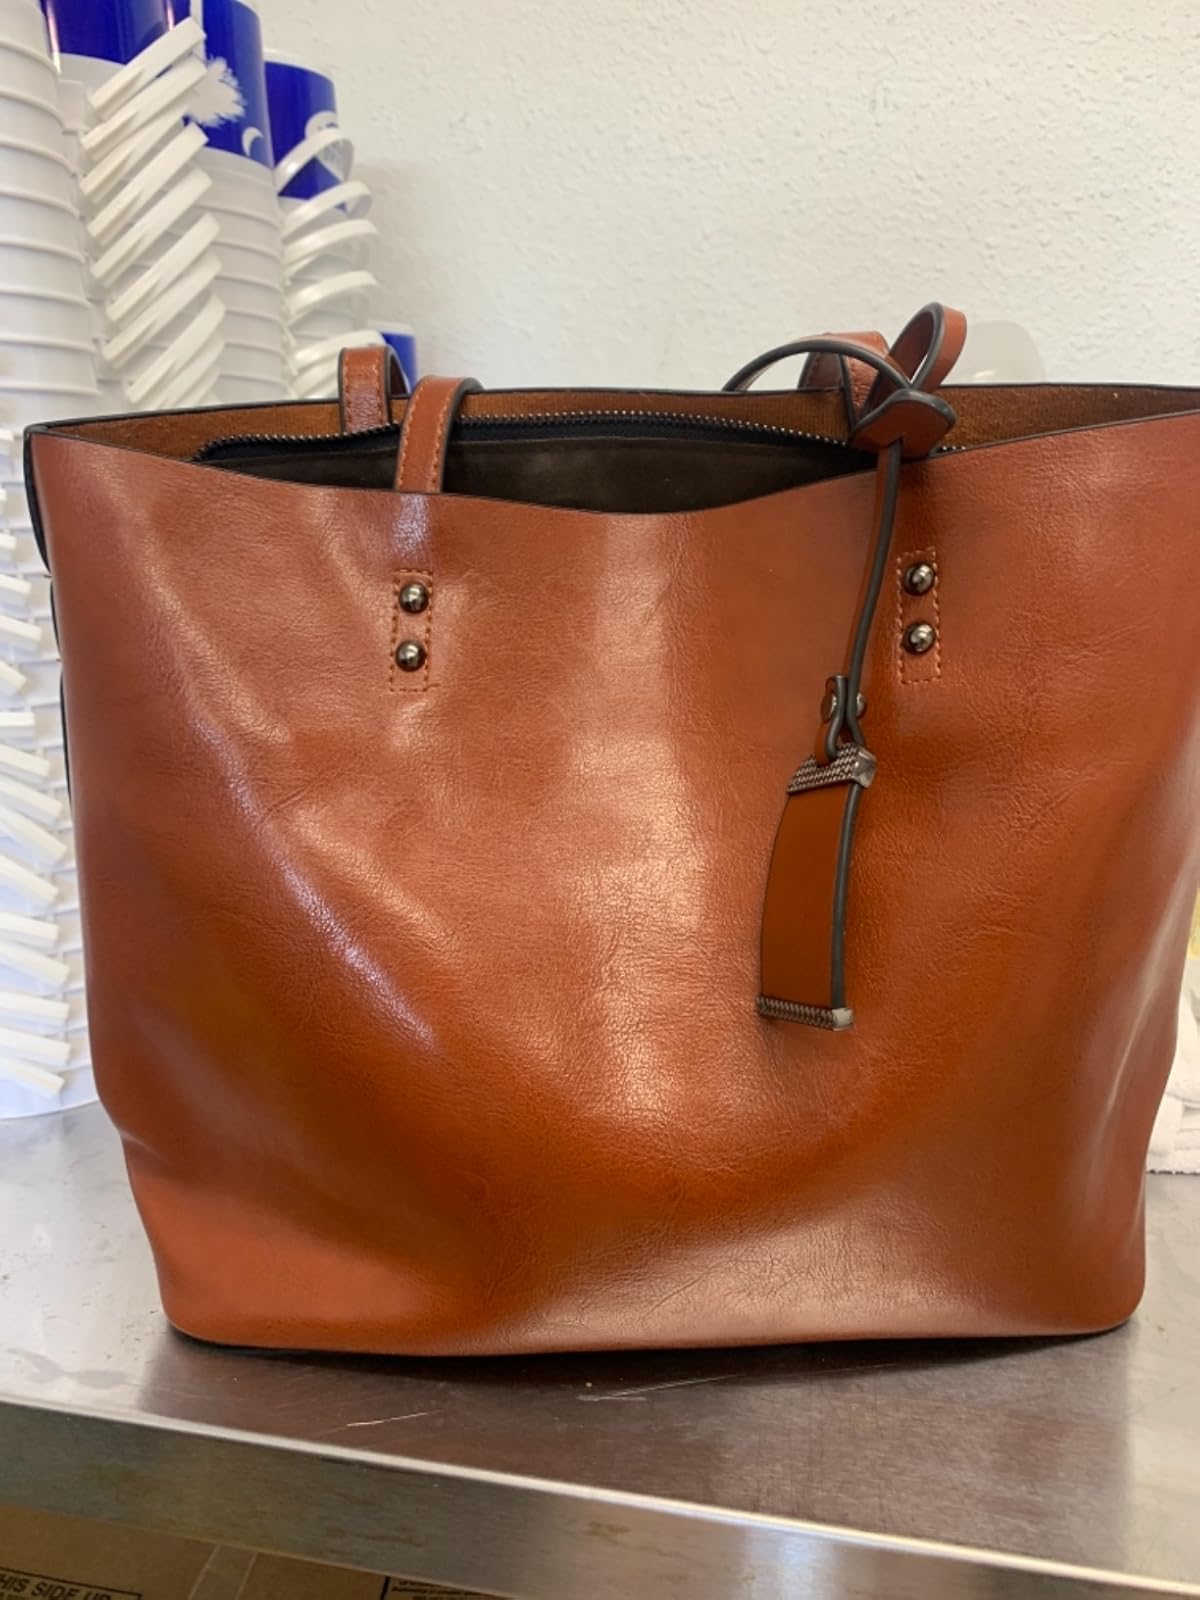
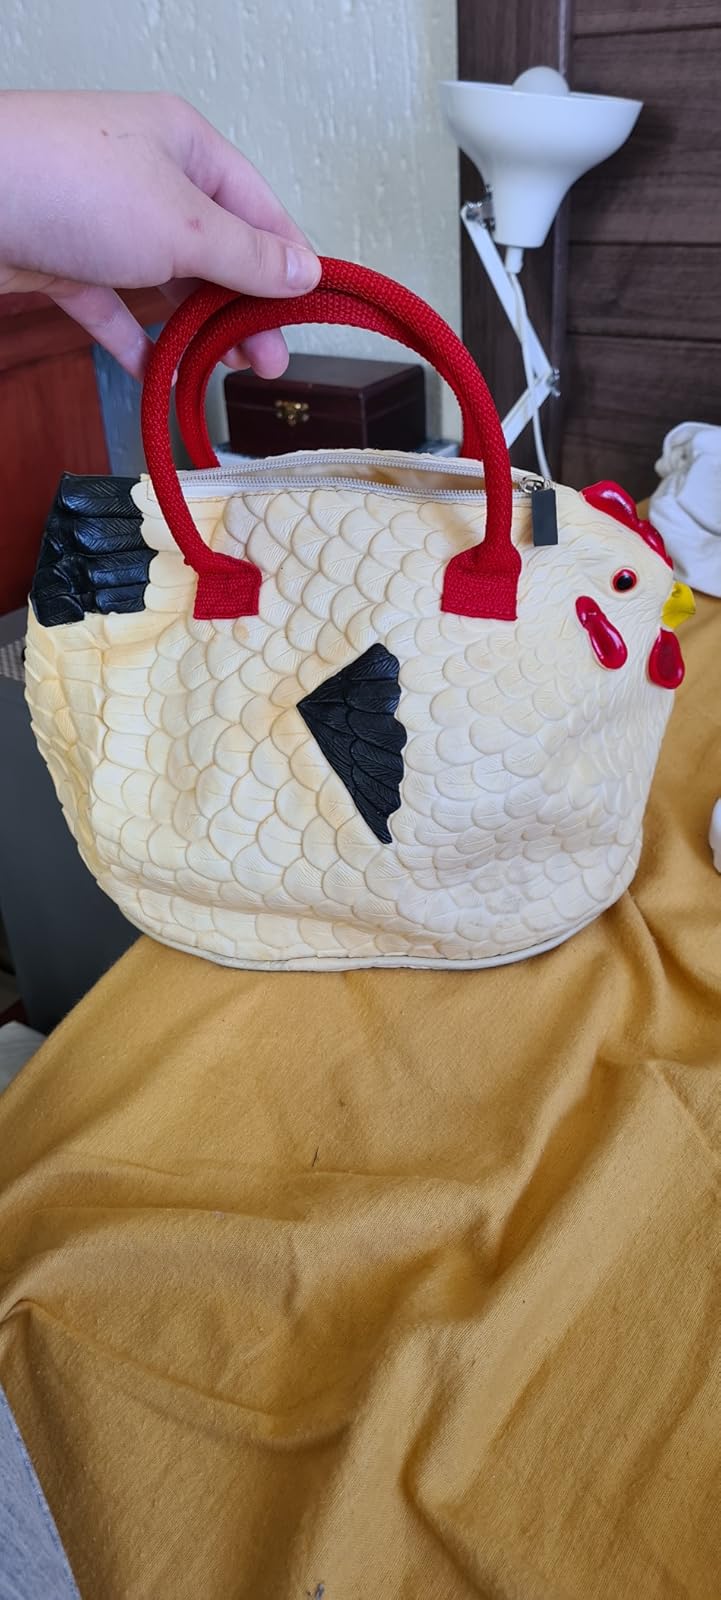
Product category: accessories_handbag
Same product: no